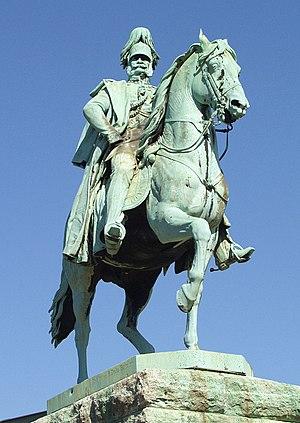
Cet article recense les statues équestres en Allemagne.